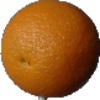
Label: Orange 1